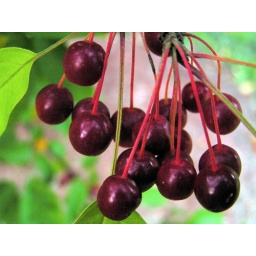
The tree outside our house is covered in berries. The birds and the chipmunks are having a feast on them.